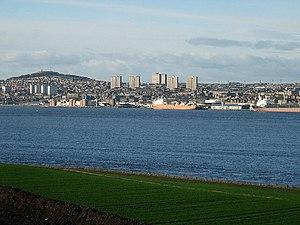
Orléans [ɔʁleɑ̃] est une commune française du centre-nord de la France, située à environ 120 kilomètres au sud de Paris. Siège du conseil de la métropole d'Orléans, la ville est également le chef-lieu du département du Loiret et de la région Centre-Val de Loire, ce qui en fait la métropole la plus proche de Paris.
Dundee est un quartier du village d'Eel RIver Crossing, dans le comté de Restigouche, à l'ouest de la province canadienne du Nouveau-Brunswick. Ancien district de services locaux, il fut fusionné le 17 décembre 2014 au village.
Dundee, anciennement Alectum, est une ville du nord-est de l’Écosse à environ 100 km au nord d’Édimbourg, sur la rive nord de l’estuaire du fleuve Tay, près de la côte est de la mer du Nord. C’est la quatrième plus grande ville d’Écosse, avec une population de 143 090 habitants, celle-ci montant à 170 000 environ si l’on inclut les secteurs faisant partie de l’agglomération, mais pas du council area de la ville. Dundee possède officiellement le statut de cité mais aussi celui de council area et de région de lieutenance. Elle était la capitale administrative de la région du Tayside. Elle est connue en Grande-Bretagne sous le nom de City of Discovery en raison des activités scientifiques qui s’y déroulèrent, ainsi qu’en référence au RRS Discovery, le navire de l’expédition de Robert Falcon Scott vers l’Antarctique, qui y fut construit et qui est aujourd’hui à quai à Dundee.